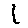
Label: 1